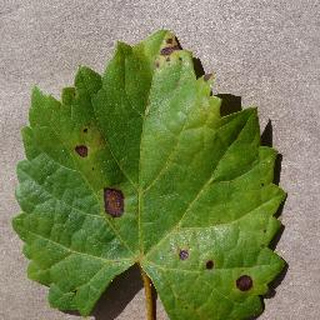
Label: grape_black_rot